St Luke's Workhouse

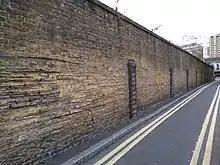
The wall surrounding the site in 2020

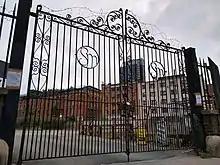
Entrance gate to what is now a carpark, with the letters 'SM' visible

The St Luke's Workhouse stood on City Road between Wellesley Terrace and Shepherdess Walk in the parish of St Leonard Shoreditch, today the London Borough of Hackney.